Enzo Siviero

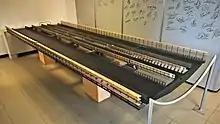
A section of the deck of the Messina Bridge.

In December 2016, at TUNeIT in Tunis he presented a 140 km bridge that would connect the "Tunisian peninsula of Cape Bon" (Africa) to Mazara del Vallo in Sicily (Europe). He is the rector of the Università degli Studi eCampus in Padua.